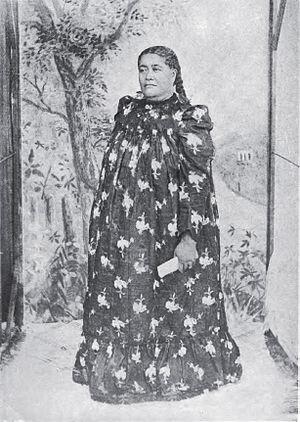
Makea Nui Takau Ariki est une souveraine des Îles Cook. Elle fut l’Ariki de la dynastie des Makea Nui Ariki, une des trois chefferies de la tribu de Teauotonga, sur l’île de Rarotonga. Elle succéda à son oncle Makea Abela Ariki en 1871.
La dynastie des Makea Nui Ariki est avec celles des Makea Karika Ariki et des Makea Vakatini Ariki, l'une des trois lignées d’Ariki de la tribu de Teauotonga à Rarotonga. Elle est généralement considérée sur un plan coutumier comme la plus importante des trois. Selon la tradition orale, le fondateur en serait Karika. Originaire de Manu'a, il se serait installé à Rarotonga vers 1250. Il serait contemporain de Tangiia Nui, fondateur de la tribu de Takitumu et avec qui il fit alliance, offrant comme épouse à ce dernier sa fille Mokoroa ki Aitu. Au milieu du XVIIIᵉ siècle, Makea Te Patua Kino conféra à ses trois fils un titre d'Ariki, à l'origine des trois chefferies actuelles de la tribu. Le titre est actuellement disputé par plusieurs branches de la famille Makea. Le siège de la chefferie le Para o Tane, communément appelé Palais Makea, est situé au centre ville d'Avarua, près de l'ancien koutu de Taputapuatea.